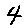
Label: 4